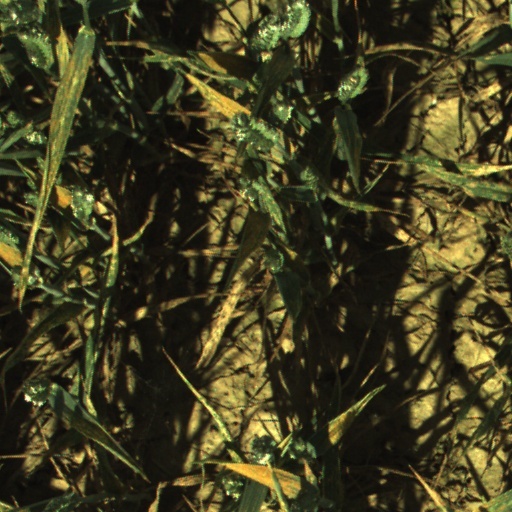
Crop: wheat